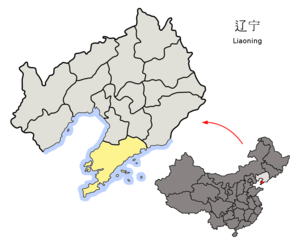
Dalian est une ville de la province du Liaoning en Chine, donnant sur le golfe de Corée. Sa population permanente était de 6 690 432 habitants en 2010, d'après le recensement officiel. C'est une importante ville industrielle, son port est le troisième port de Chine, et le premier pour les hydrocarbures. Elle a le statut administratif de ville sous-provinciale. On y parle le dialecte de Dalian du mandarin jiaoliao.